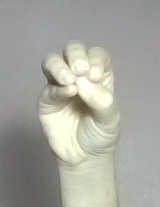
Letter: ha